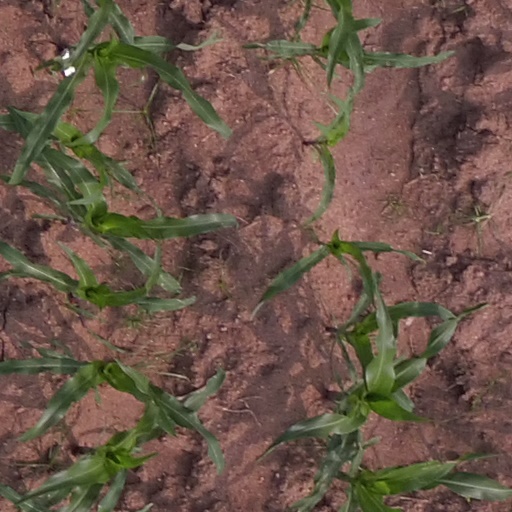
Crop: maize; corn